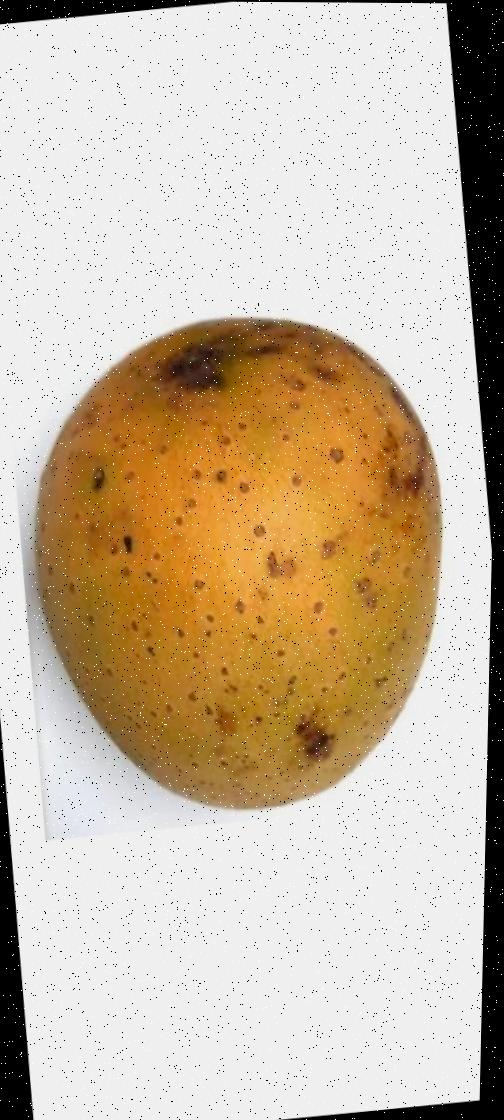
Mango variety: Gourmoti